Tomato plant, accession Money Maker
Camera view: bottom (45 deg); turntable rotation: 330 degrees
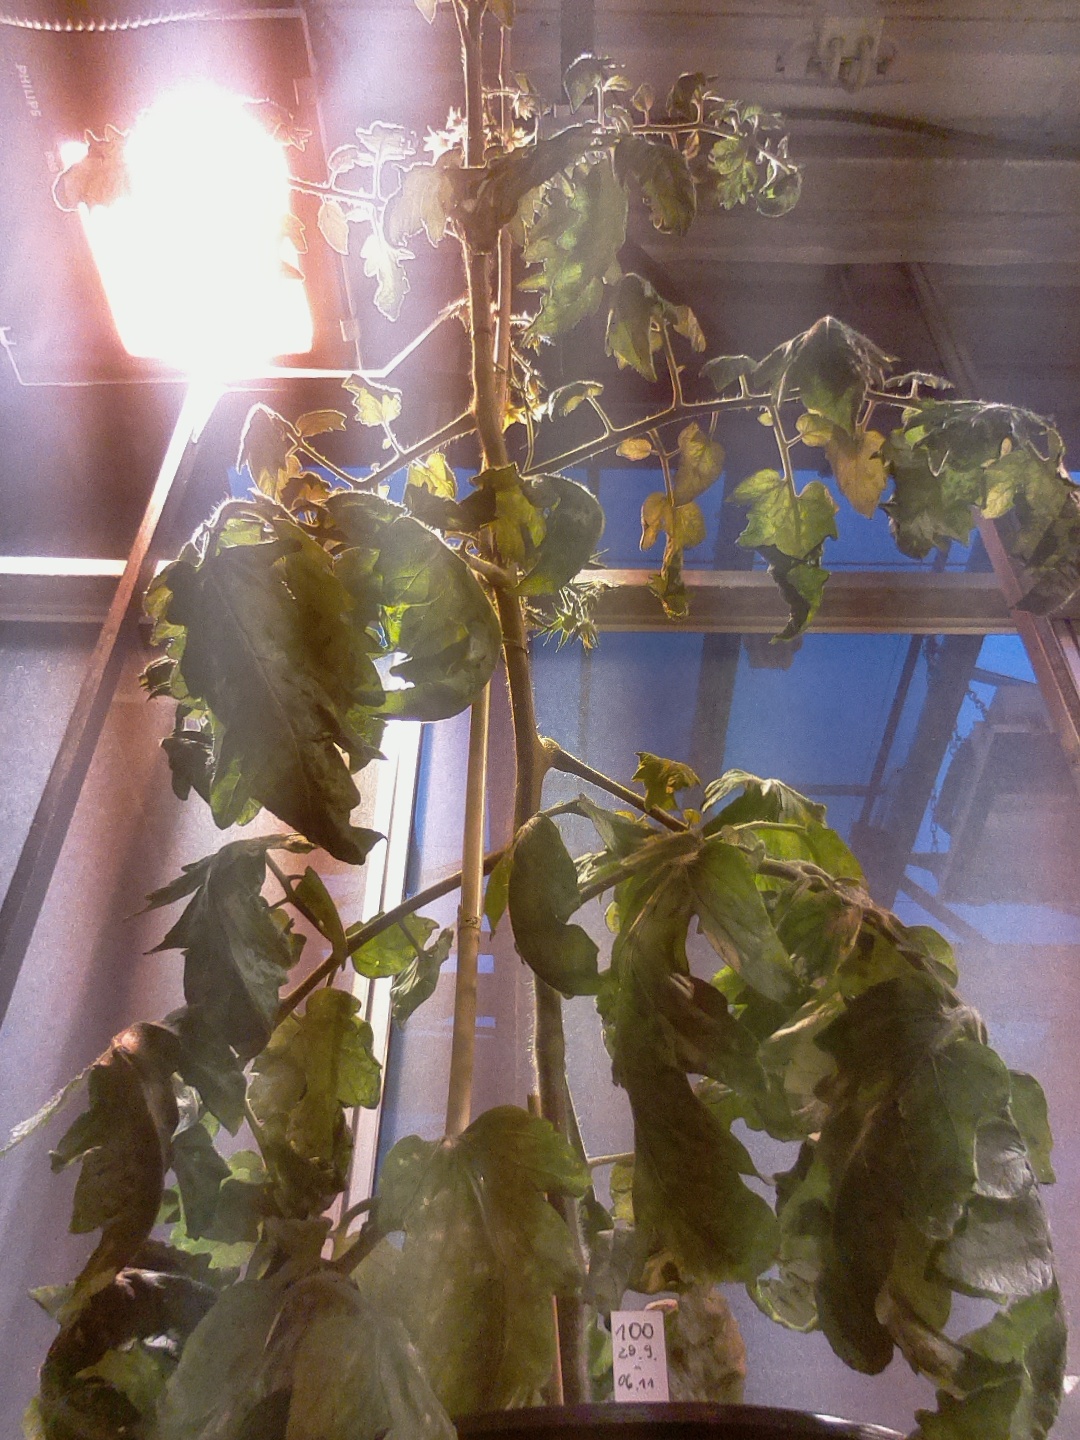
BBCH growth stage 69: End of flowering, 90%-100% of flowers open, more petals falling